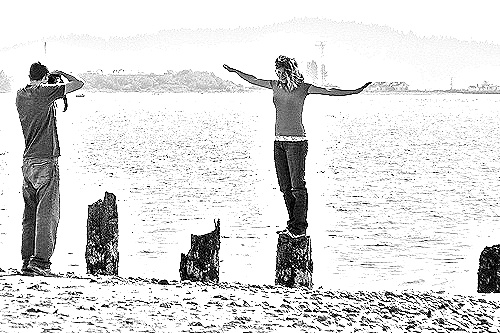
Portrait style: Sketch Portrait